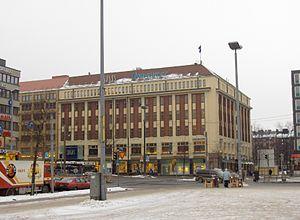
Le groupe S ou coopérative centrale de Finlande est un groupement de coopératives de consommation finlandaise dont le siège est à Helsinki.